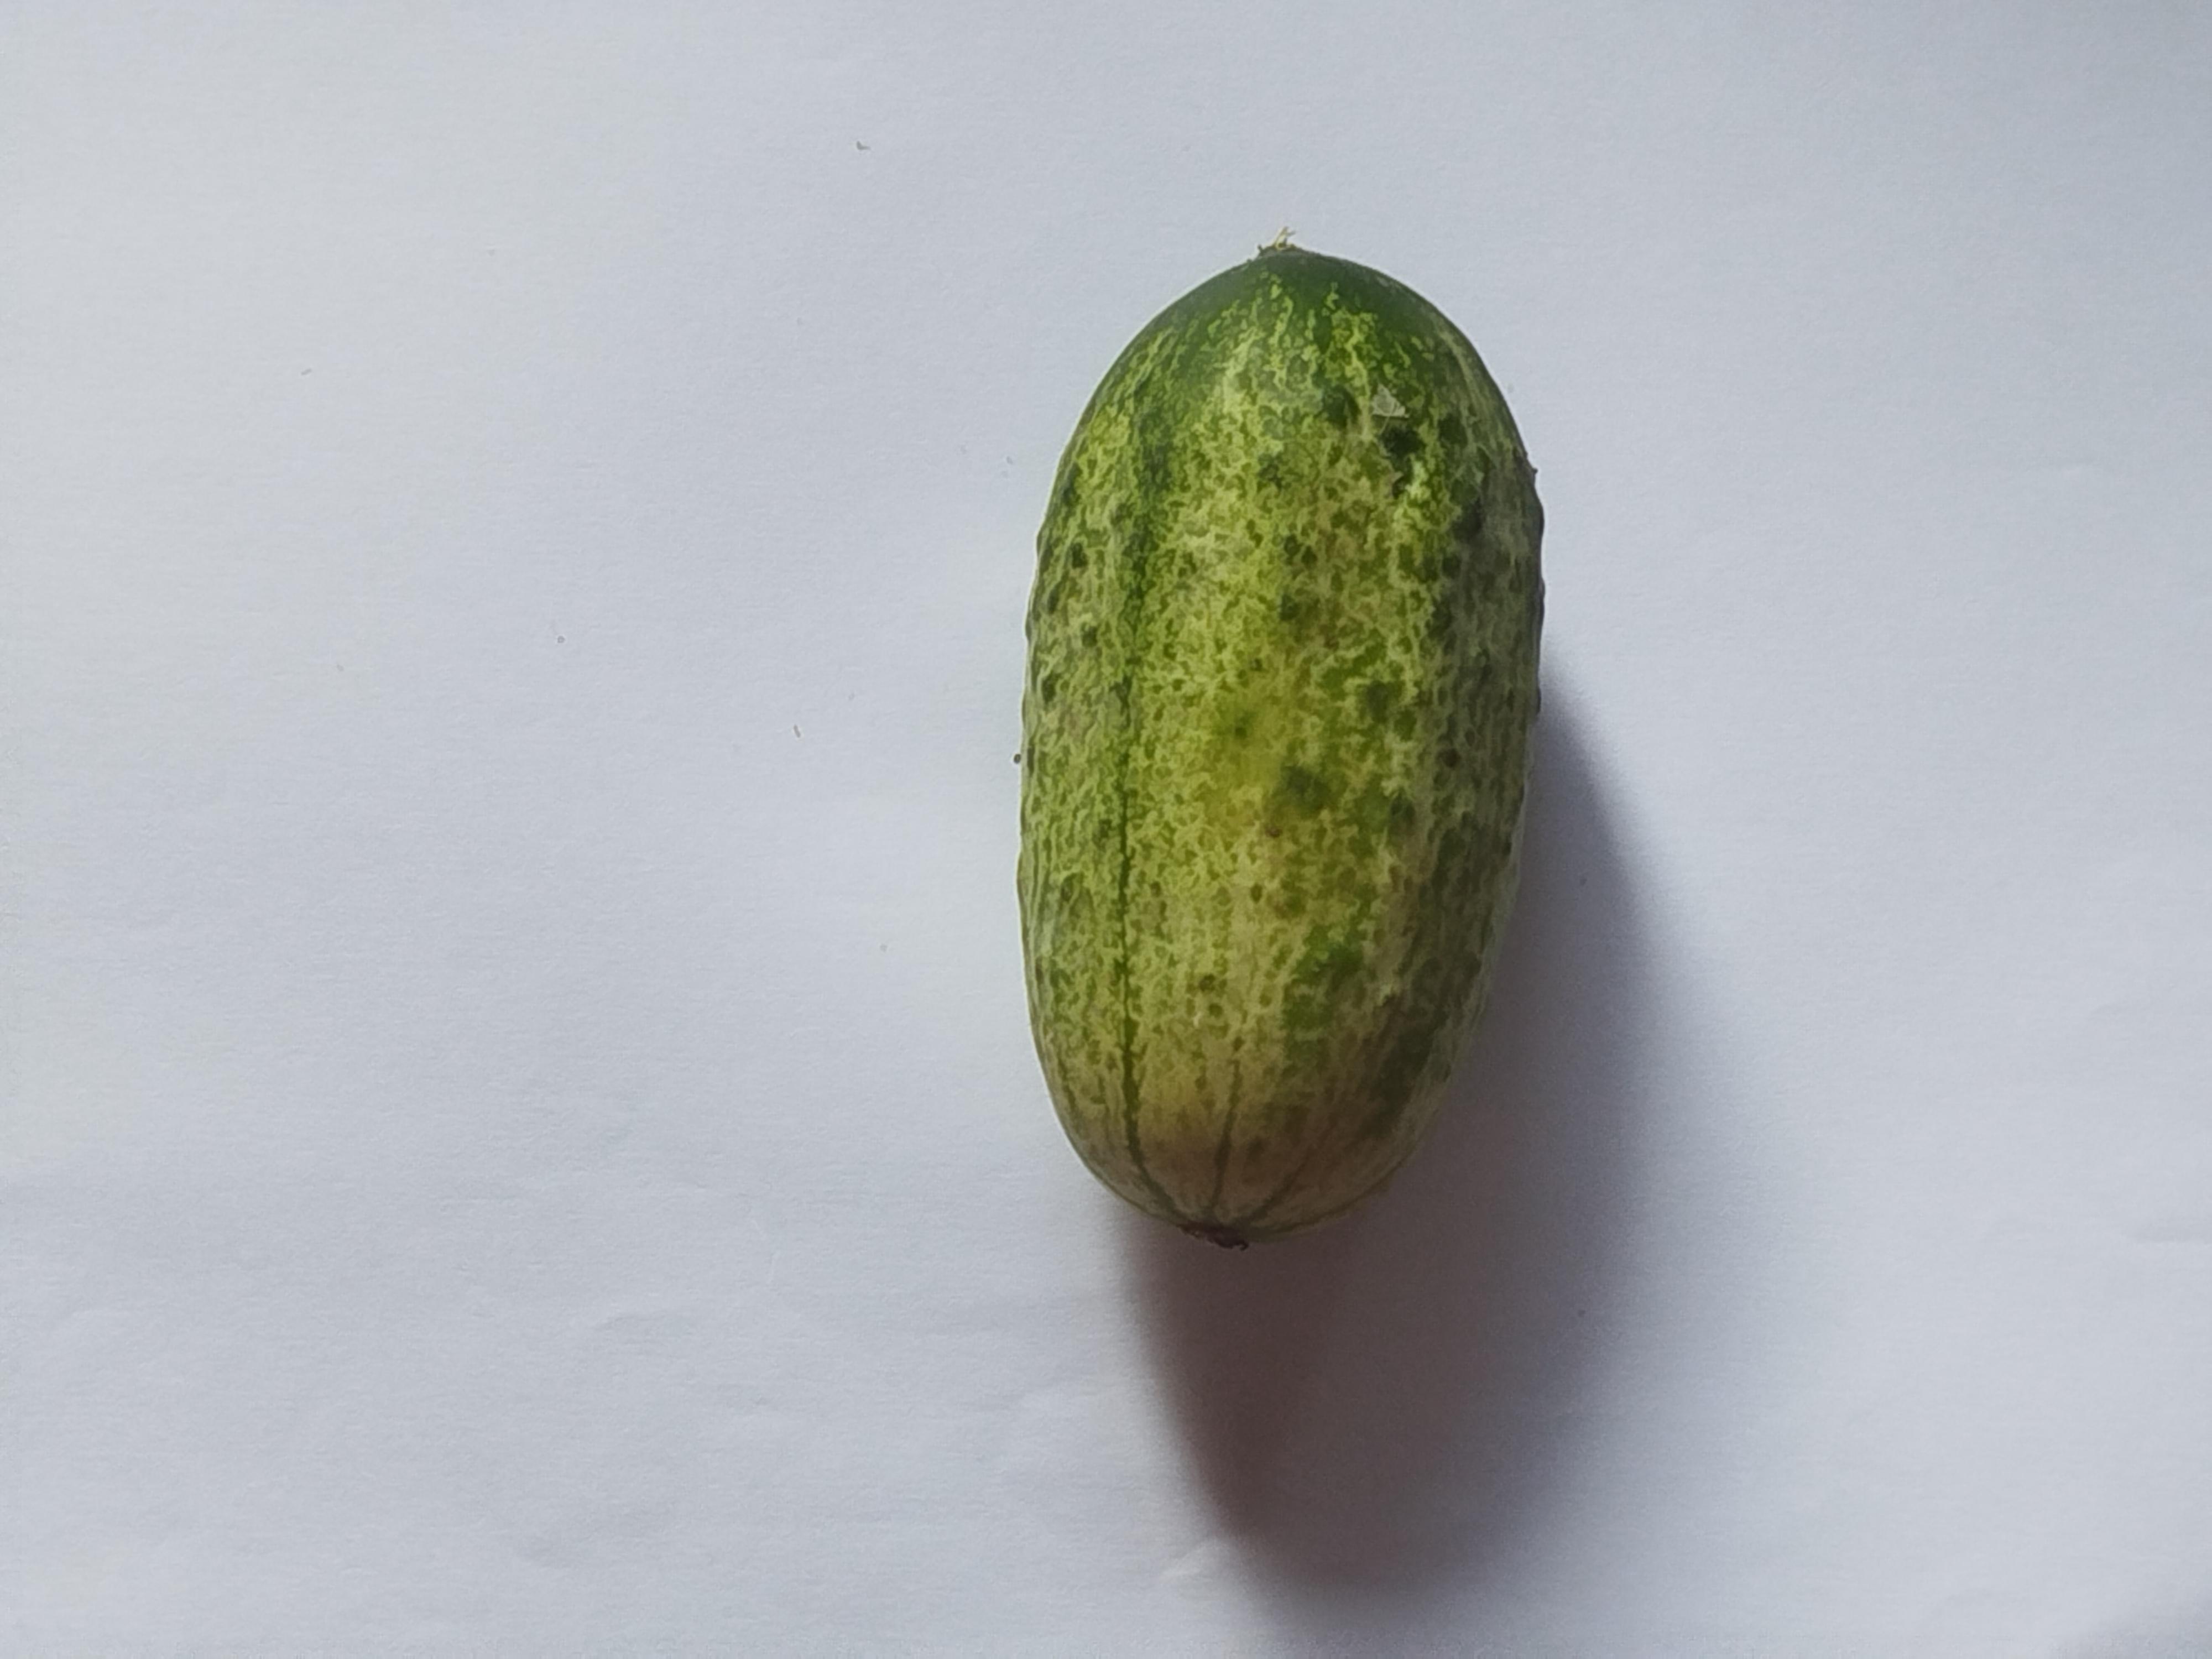
Label: Cucumber